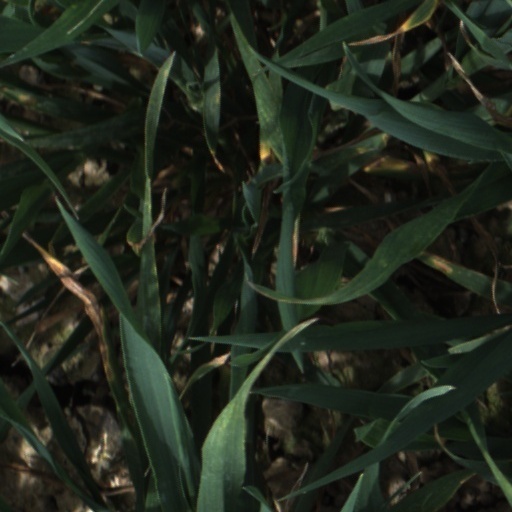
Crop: wheat